John M. Breck

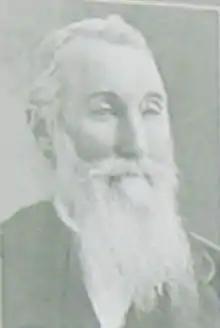

John Malcolm Breck (April 9, 1828 – February 21, 1900) was a businessman in Portland, Oregon, United States, who served as mayor of Portland from 1861 to 1862.